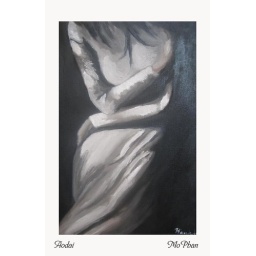
viet girl in traditional dress